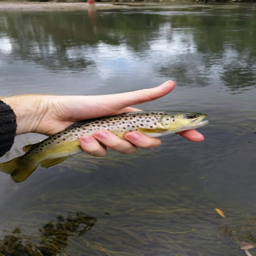
low flows , clear water and rising fish .